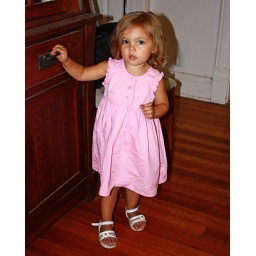
Trista standing in the dinning room in her pretty pink dress.